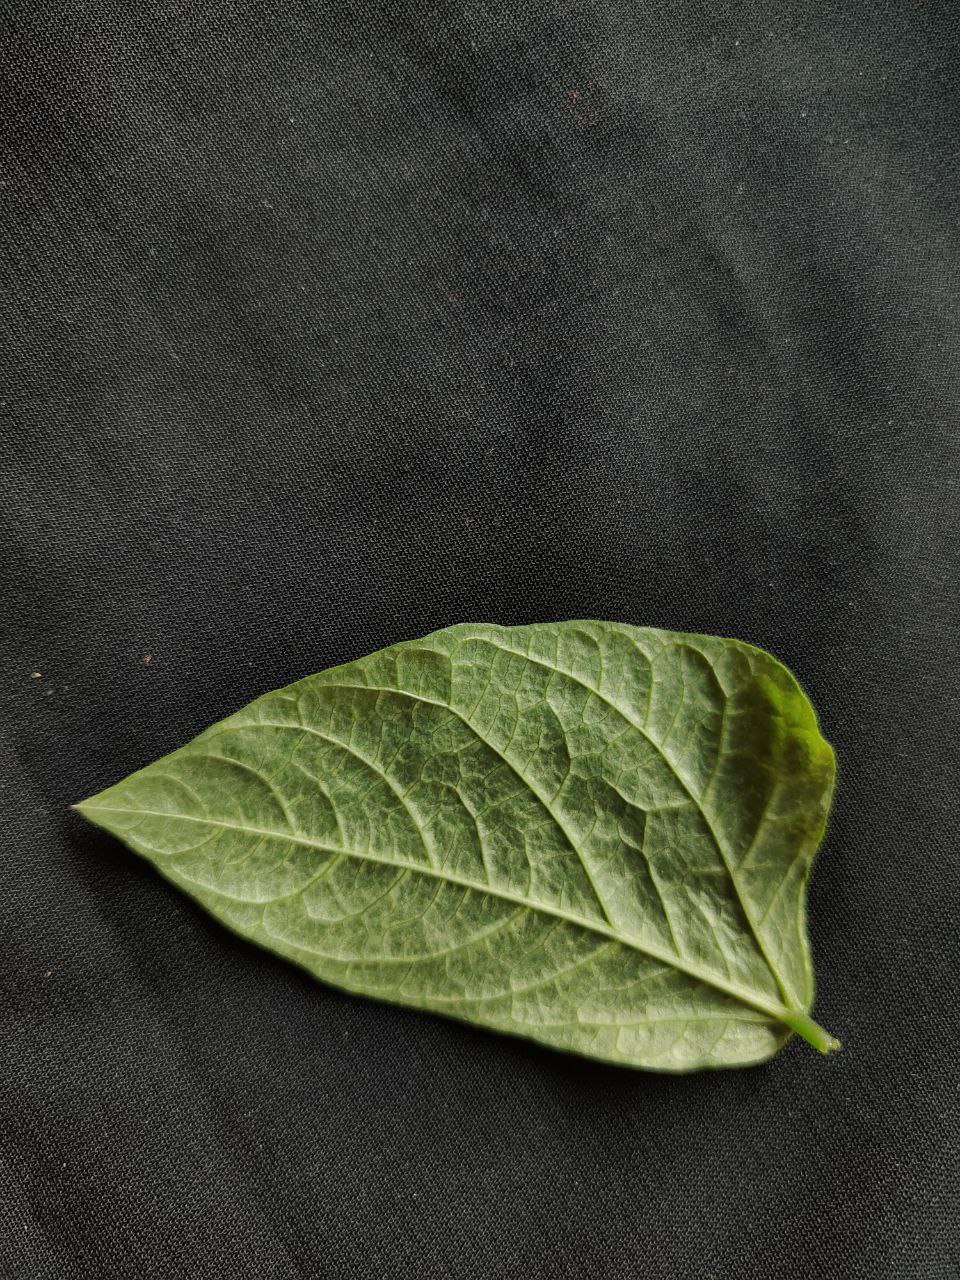
Crop: cowpea
Leaf condition: Mosaic Virus